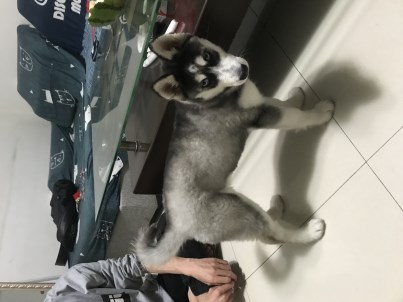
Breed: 1160-n000003-Siberian_husky